Capture of Wytschaete

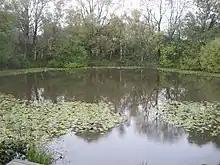

At on 7 June, the British artillery bombardment ceased; expecting an immediate infantry assault, the German defenders returned to their forward positions. At mines began to explode, destroying most of the middle breastwork "Ib" of the front system, killing most of the garrison and paralysing the survivors of the eleven German battalions in the front line, who were swiftly overrun. The 2nd Division, holding the Wytschaete sector received seven of the mine detonations. Some of the (Stormtroops) in breastwork "Ic" were able to counter-attack but were overwhelmed quickly, as the British advanced. The usually held half of the support battalions but had been reduced to about and six machine-guns in each regimental sector. Smoke and dust from the British barrage limited visibility to and some defenders thought that figures moving towards them were German and were also overrun.